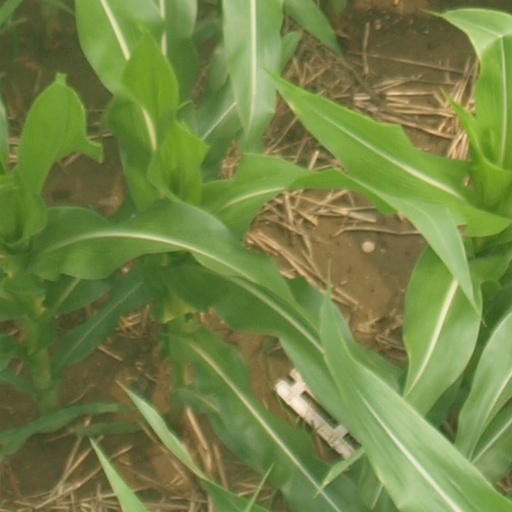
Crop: maize; corn